İskilip

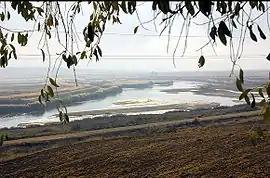
Taybı Plain in İskilip.

Modern İskilip is a small town that provides the area with schools and other amenities. The cuisine is typical of much of Anatolia, including a particularly renowned rice-based dolma, wheat soup keshkek, fruit syrup (pekmez), a dry egg-noodle erişte, spice-cured beef pastırma, roasted chick peas leblebi, a round loaf called Okkalık, and, of course, a local kebab, which is a meat-and-vegetable casserole.